2013 Argentine legislative election

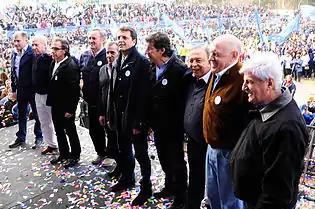
Sergio Massa ("5th from right") caps a campaign rally with his fellow Renewal Front candidates. Their party list won in Buenos Aires Province, the nation's largest. The balance of power in Congress was largely unchanged, however, and the Front for Victory maintained their working majority in both houses.

The PASO primaries were held on Sunday, 11 August, amid high turnout consistent with recent past elections and estimated by Interior Minister Florencio Randazzo at over 70%.